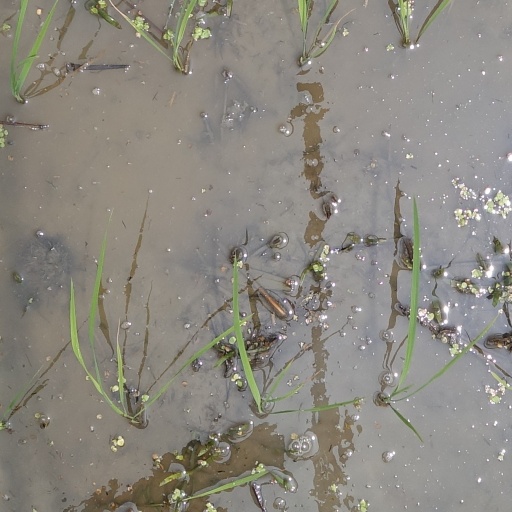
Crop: rice